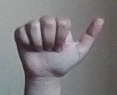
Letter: dhad